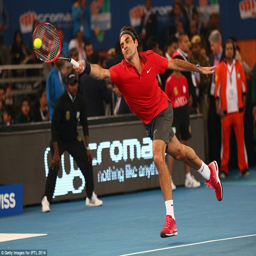
tennis player has racked up titles during his career and is often regarded as the best tennis player of all time